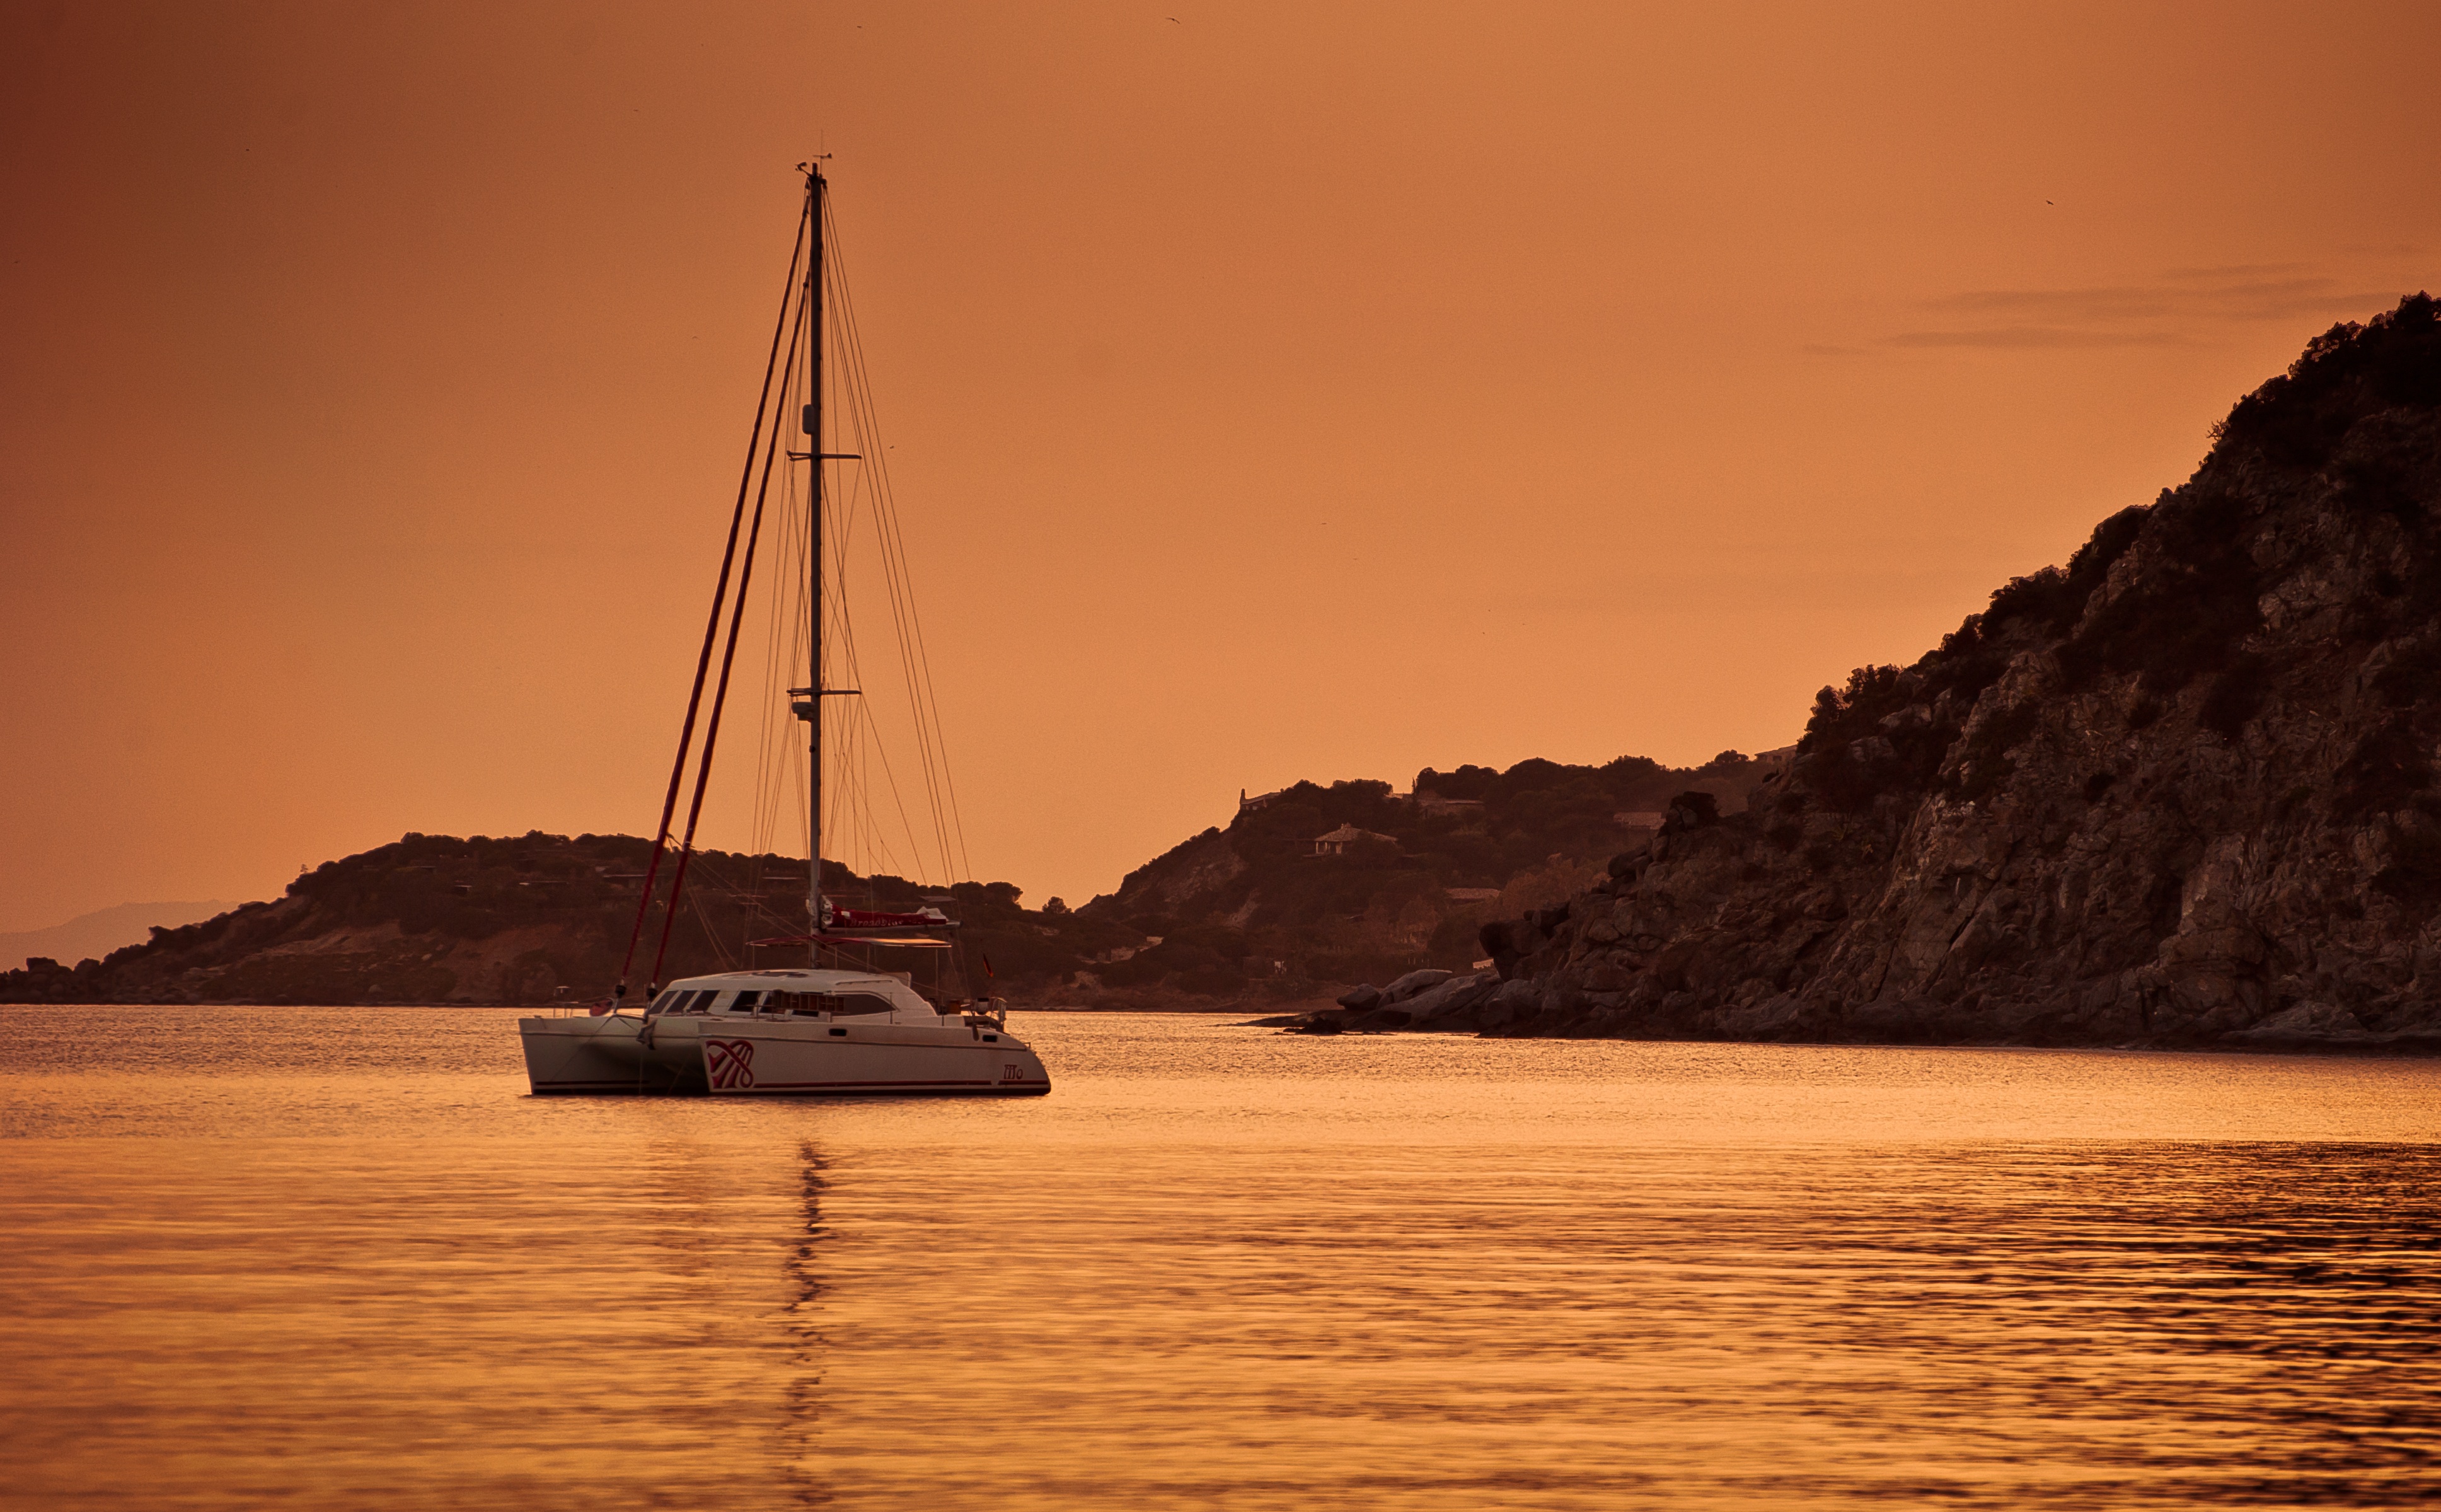
sea, coast, water, ocean, horizon, cloud, sunrise, sunset, boat, morning, shore, dawn, dusk, evening, reflection, vehicle, yacht, bay, sailboat, nautical